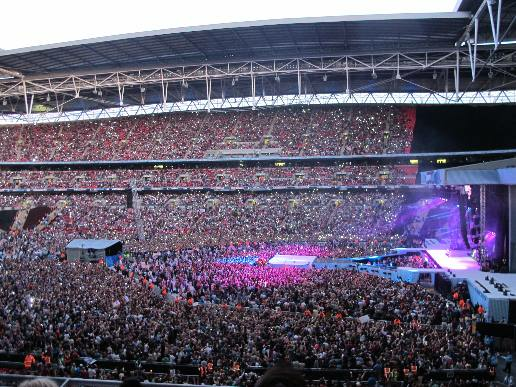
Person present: Yes